Gian Lorenzo Bernini

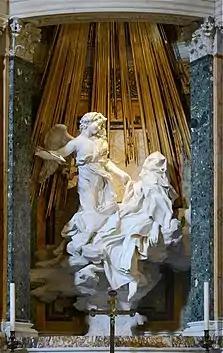
"Ecstasy of Saint Teresa", 1651

Despite this busy engagement with large works of public architecture, Bernini was still able to devote himself to his sculpture, especially portraits in marble, but also large statues such as the life-size "Saint Bibiana" (1624, Church of Santa Bibiana, Rome). Bernini's portraits show his ever-increasing ability to capture the utterly distinctive personal characteristics of his sitters, as well as his ability to achieve in cold white marble almost painterly-like effects that render with convincing realism the various surfaces involved: human flesh, hair, fabric of varying type, metal, etc. These portraits included a number of busts of Urban VIII himself, the family bust of Francesco Barberini and most notably, the Two Busts of Scipione Borghese—the second of which had been rapidly created by Bernini once a flaw had been found in the marble of the first. The transitory nature of the expression on Scipione's face is often noted by art historians, as iconic of the Baroque concern for representing fleeting movement in static artworks. To Rudolf Wittkower the "beholder feels that in the twinkle of an eye not only might the expression and attitude change but also the folds of the casually arranged mantle".